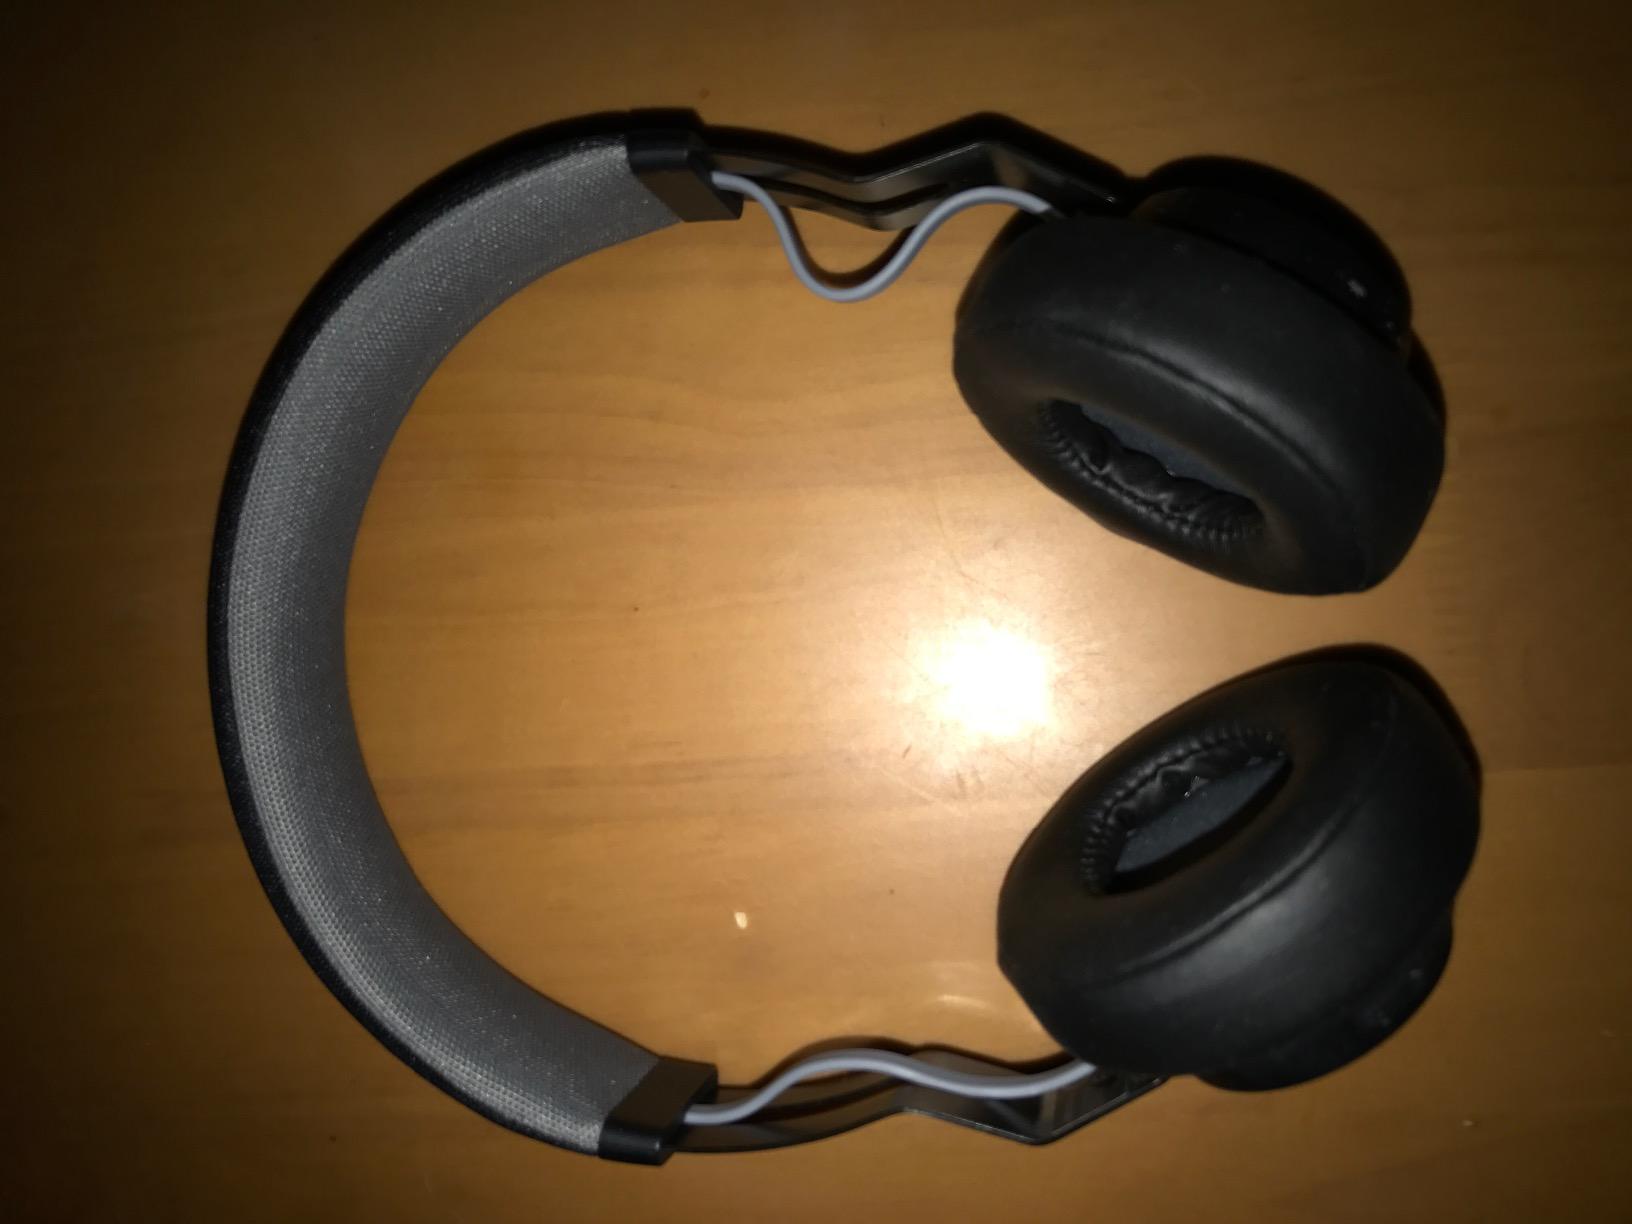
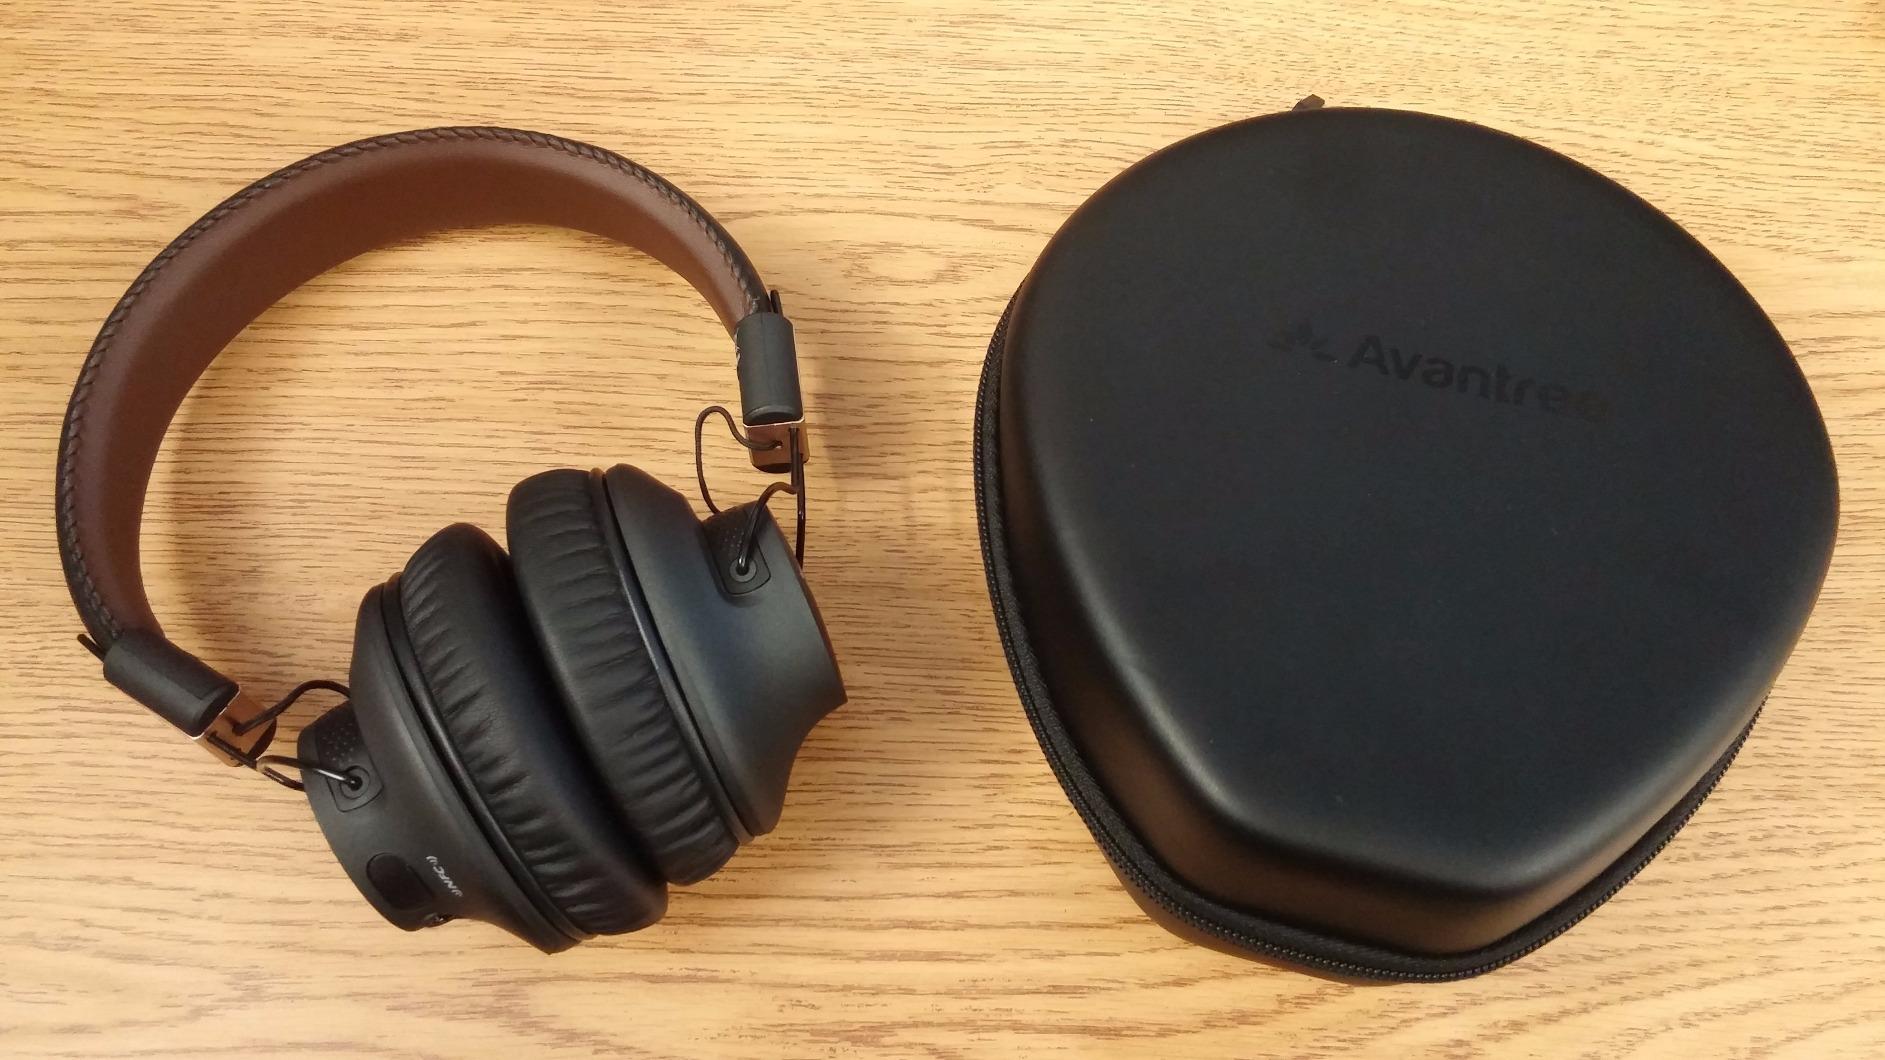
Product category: headphones
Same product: no